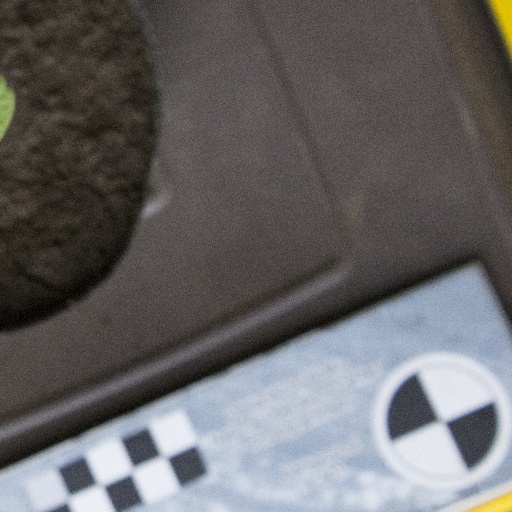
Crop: soybean